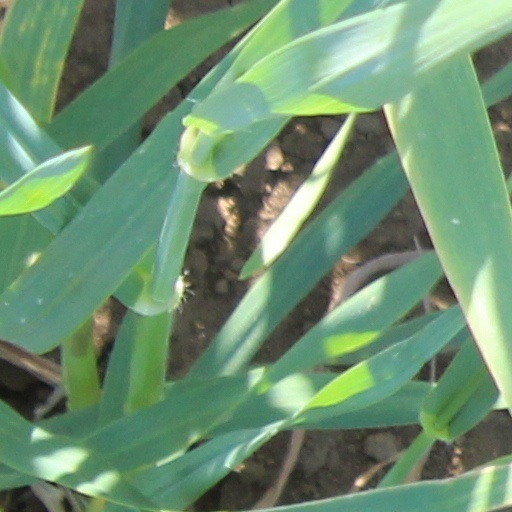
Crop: wheat